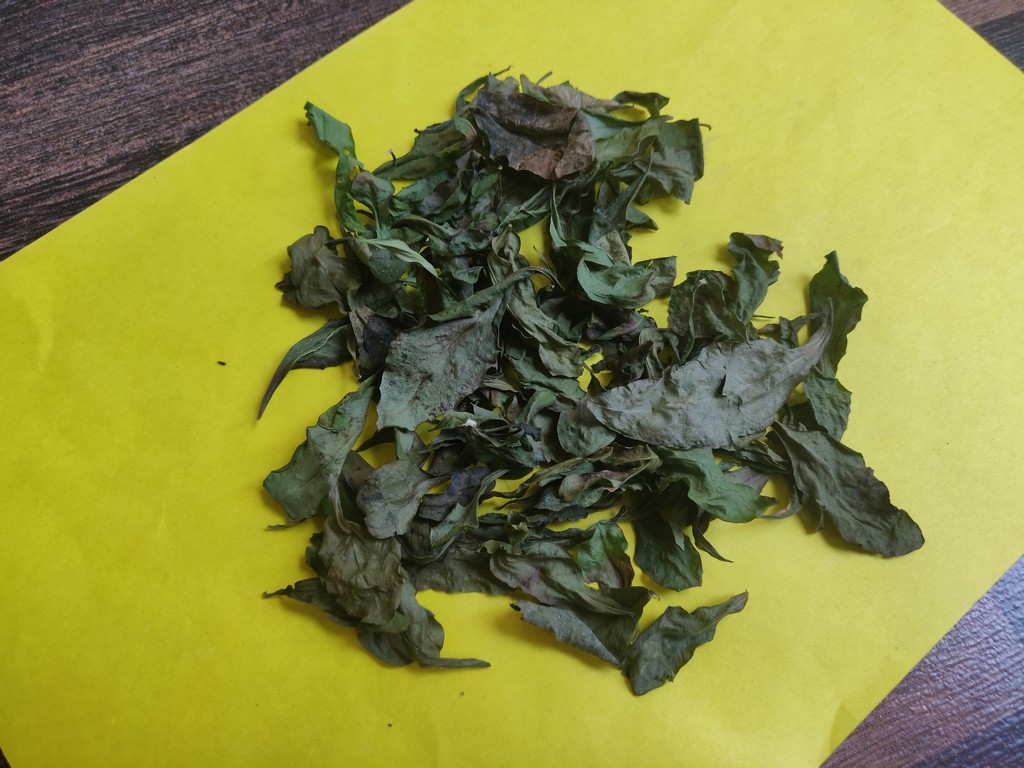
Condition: Dried
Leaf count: multiple
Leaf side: unknown